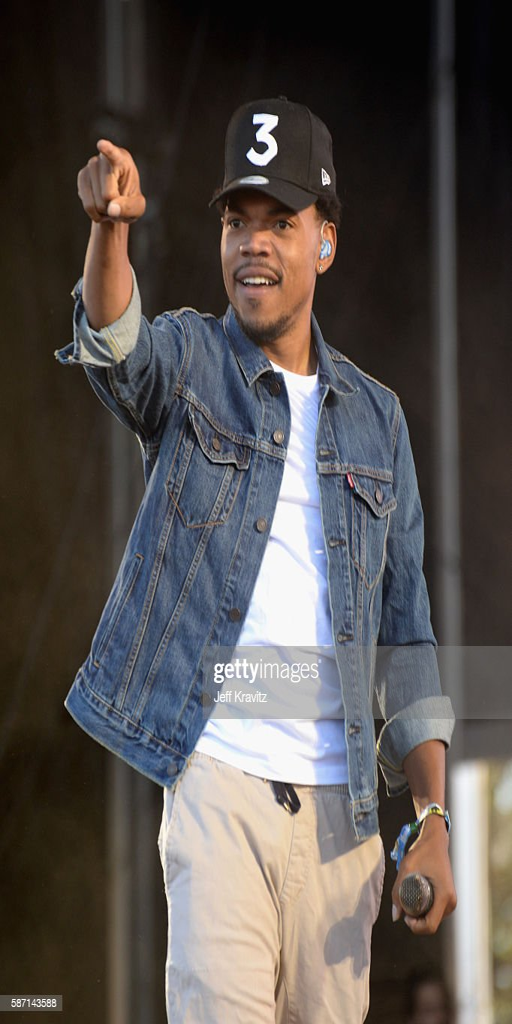
recording artist music video performer performs during the festival .